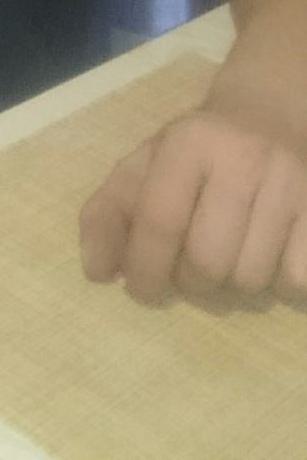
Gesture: no_gesture